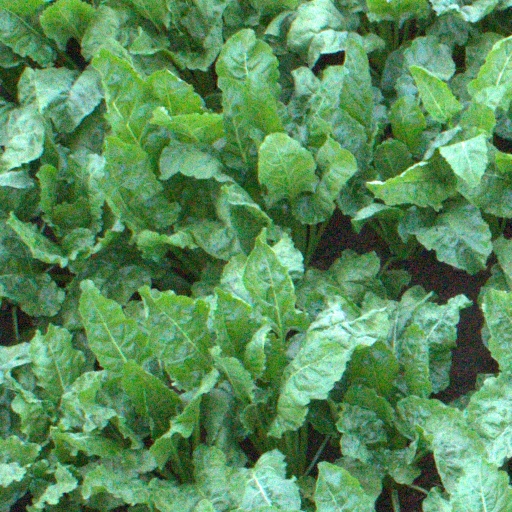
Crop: sugar beet